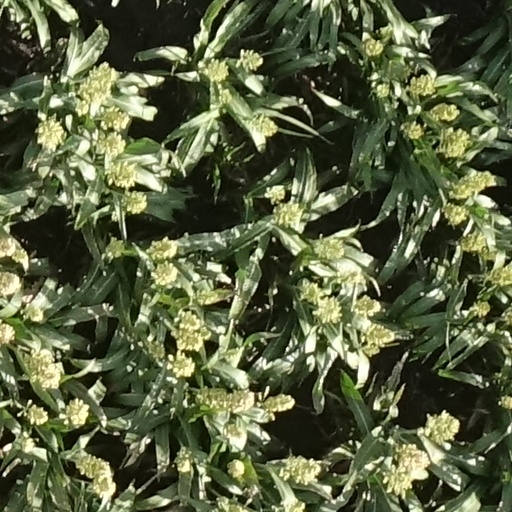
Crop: sorghum